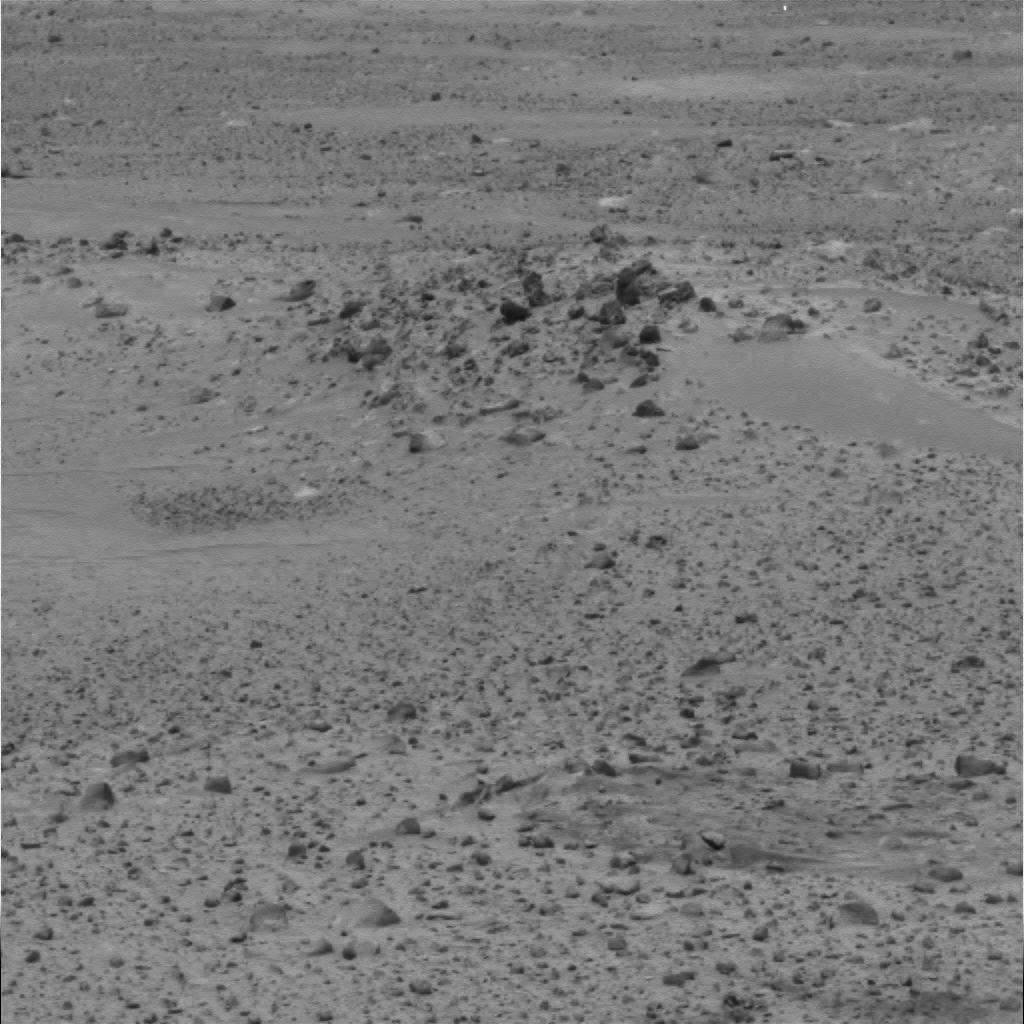
Surface features visible: Rock Outcrops, Float Rocks, Clasts, Soil, Nearby Surface